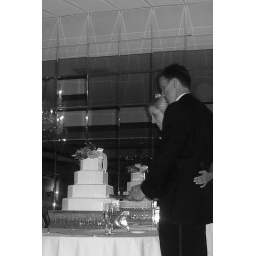
There was no smushing of cake in faces. Surely a sign of a good marriage to follow.